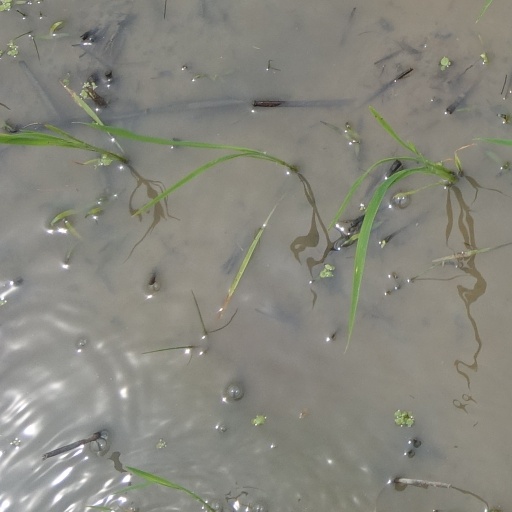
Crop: rice